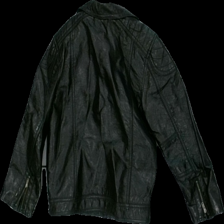
View: back
Type: Jacket
Category: Children
Brand: H&M
Colors: Black
Material: shell: imitation leather. lining : 100% polyester
Cut: V-collar
Size: 122
Season: All
Trend: Leather
Price range: 50-100
Recommended usage: Reuse